Sultanate of Mogadishu

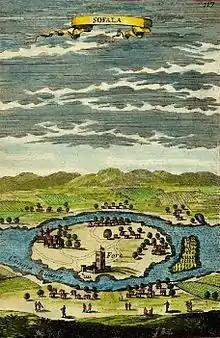

It is said that in those other Islands to the south, which the ships are unable to visit because this strong current prevents their return, is found the Griffin, which appears there at certain seasons. The description given of it is however entirely different from what our stories and pictures make it. For persons who had been there and had seen it told Messer Marco Polo that it was for all the world like an eagle, but one indeed of enormous size; so big in fact that its wings covered an extent of 30 paces, and its quills were 12 paces long, and thick in proportion. And it is so strong that it will seize an elephant in its talons and carry him high into the air, and drop him so that he is smashed to pieces; having so killed him the bird gryphon swoops down on him and eats him at leisure. The people of those isles call it the Rukh, and it has no other name.